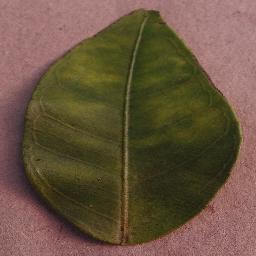
Label: Orange___Haunglongbing_(Citrus_greening)